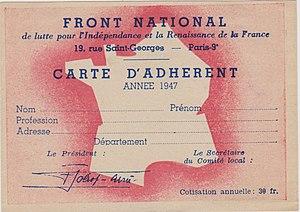
Carte d'adhésion ""vierge"", pour l'année 1947, signée par le président du mouvement, Frédéric Joliot-Curie. Le Front national de lutte pour la libération et l'indépendance de la France change son appellation, la libération étant acquise."
Le Front national, ou Front national de lutte pour la libération et l'indépendance de la France, est un mouvement de la Résistance intérieure française créé par le Parti communiste français vers mai 1941. Il s'agit de réaliser un vaste rassemblement autour de valeurs patriotiques et de rallier les différentes composantes de la société française dans un esprit d'ouverture vis-à-vis des non-communistes. À l'exception d'une certaine implantation dans les milieux intellectuels par le biais du périodique L'Université libre, il fut mis en sommeil à partir de l'automne 1941 et ne se développa véritablement qu'à partir de la fin 1942 sous l'impulsion de Pierre Villon qui fut le représentant du mouvement au sein du Conseil national de la Résistance.